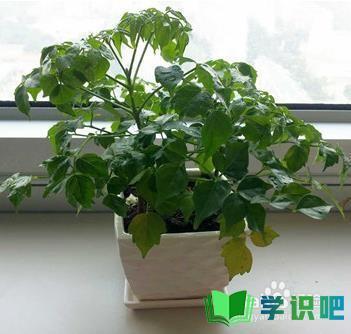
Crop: unknown
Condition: bean